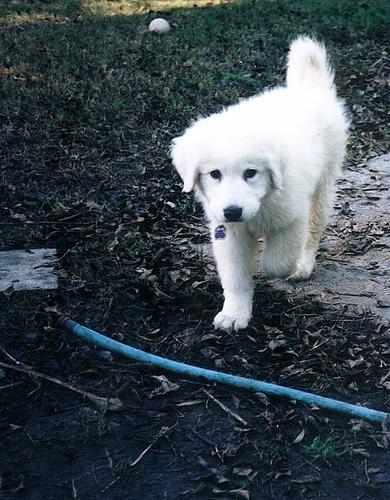
Breed: great pyrenees